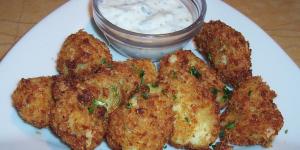
alitas de pollo rebozadas crujientes